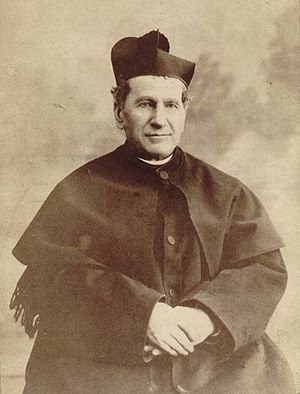
Giovanni Bosco
Giovanni Bosco
Ordensstifter. Født i Piedmont 1815. Død i Torino 1888. Kanoniseret 1934. Festdag 31. januar. Giovanni Bosco var opvokset i en bondefamilie, opdraget af sin mor, som var enke. Tidligt blev han tiltrukket af arbejdet blandt drenge og unge mænd, et arbejde han begyndte straks efter sin præstevielse i 1841. Han slog sig ned i Valdocco, en forstad til Torino, hvor han en tid havde hundreder af unge, som kom i hans kapel og aftenskole. Med sin mor som husholderske åbnede han et pensionat for lærlinge, senere oprettedes værksteder til oplæring af skræddere, skomagere og andre håndværkere. Denne virksomhed voksede og førte i 1854 til grundlæggelse af en kongregation, der kunne fortsætte arbejdet. Don Bosco nærede stor beundring for Frans af Sales' spiritualitet, og han kaldte sine medarbejdere for Salesianerne. Fra Torino er de blevet spredt over hele jorden. Deres huse rummer almindelige skoler på alle trin, landbrugs- og håndværksskoler og desuden hospitaler og missionsvirksomhed i andre verdensdele. Heller ikke pigernes behov blev overset. I 1872 stiftede Don Bosco sammen med en bondekone fra omegnen af Genova, Skt.